Pattanathil Bhootham

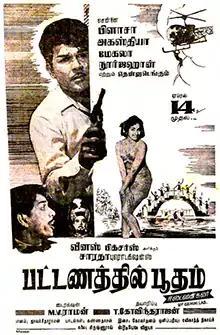
Theatrical release poster

Pattanathil Bhootham is a 1967 Indian Tamil-language fantasy comedy film, directed and co-edited by M. V. Raman, written by Javar Seetharaman and produced by Venus Pictures. An adaptation of the American film "The Brass Bottle" (1964), it stars Jaishankar and K. R. Vijaya, with Nagesh, Balaji, Manohar, V. K. Ramasamy, V. S. Raghavan, Seetharaman, Rama Prabha and Vijaya Lalitha in supporting roles. The film revolves around two youngsters who inadvertently unleash a genie from an urn they won, and use him to satisfy their wants. It was released on 14 April 1967 and became a major commercial success.